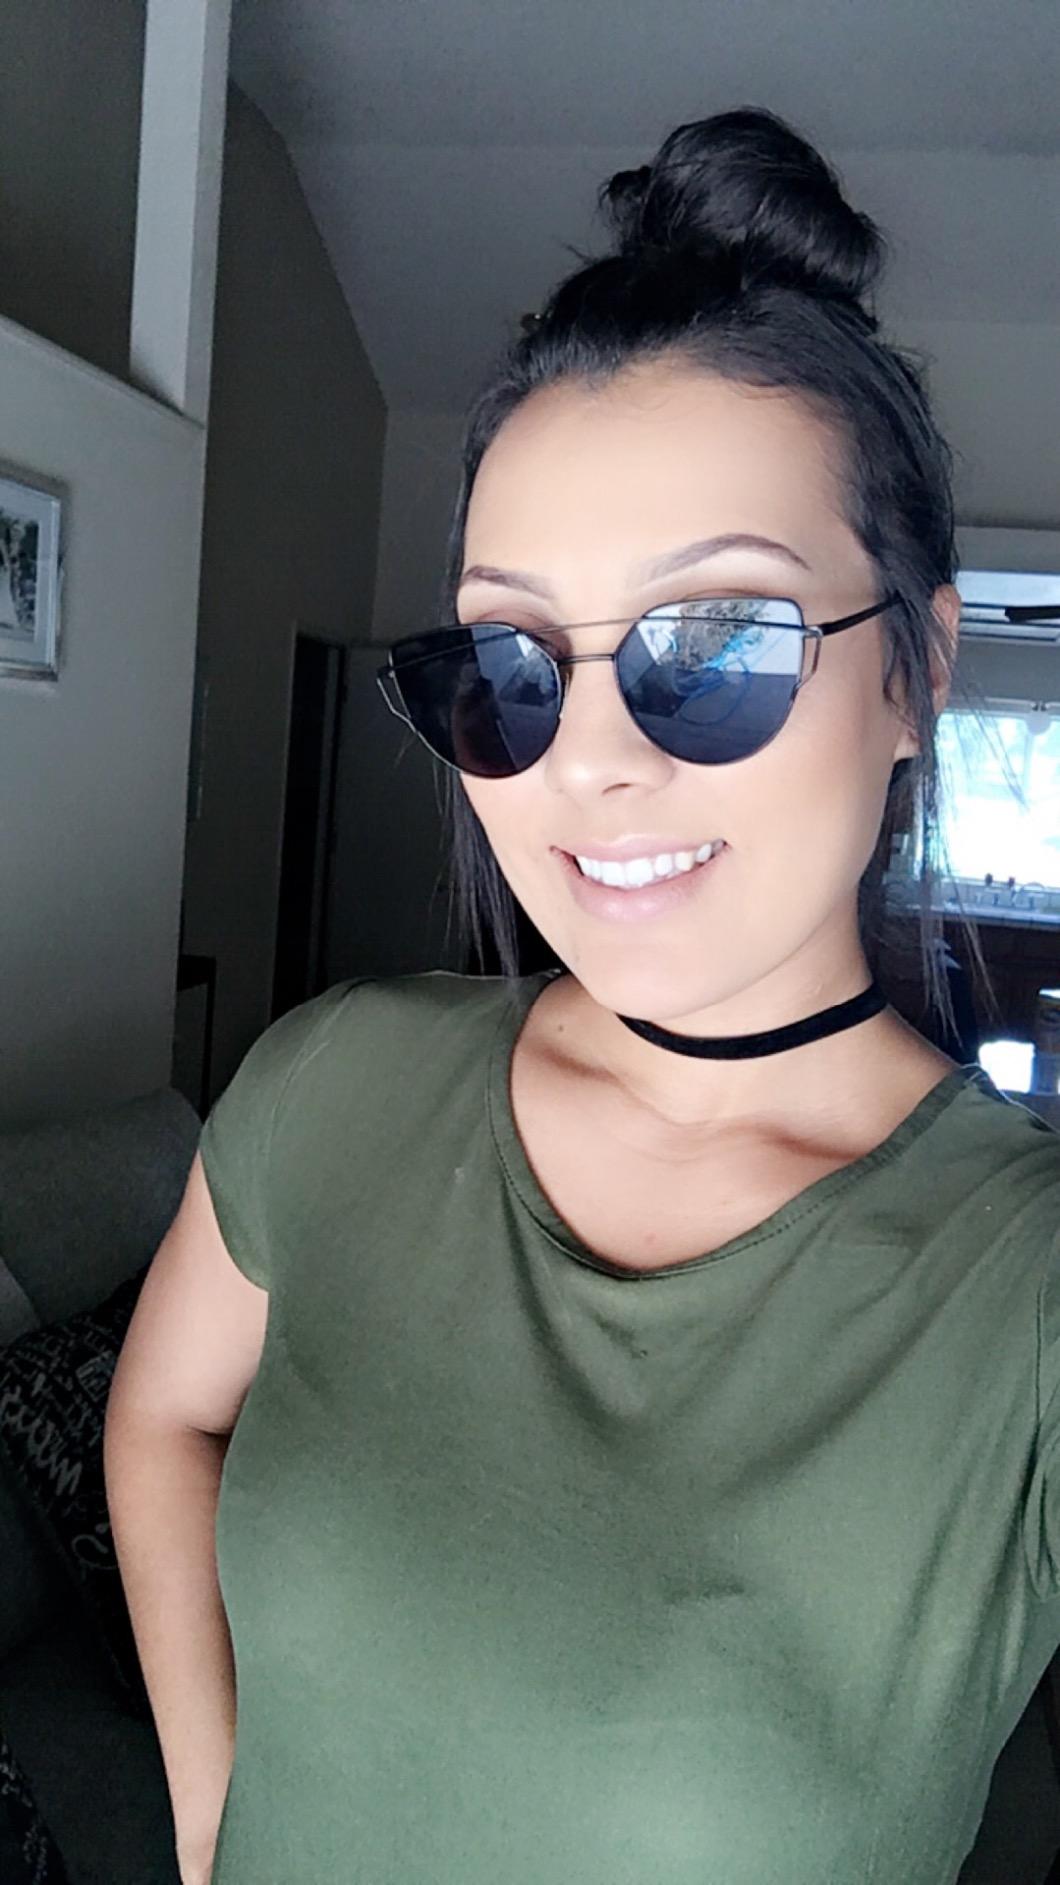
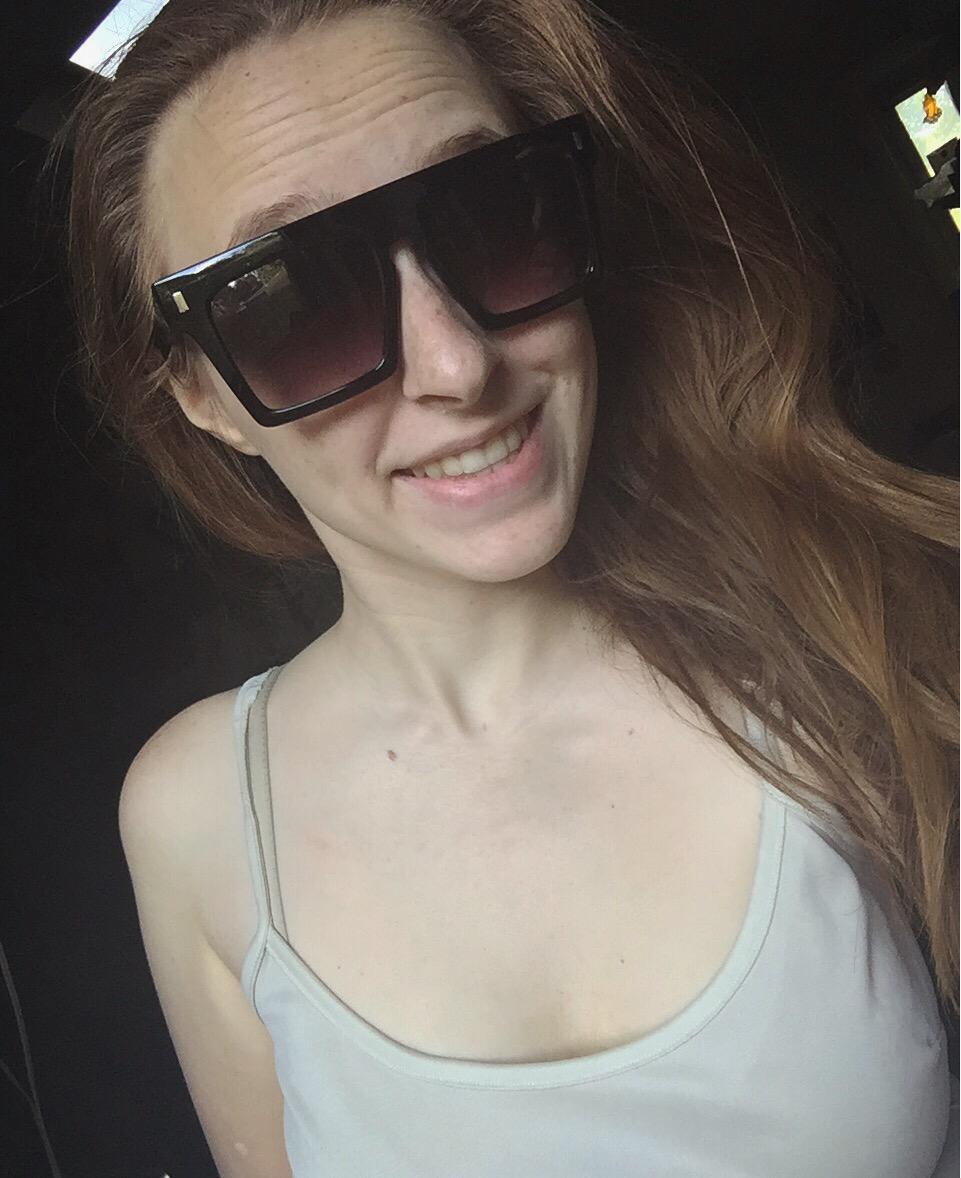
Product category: accessories_sunglasses
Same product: no